Mercantilism

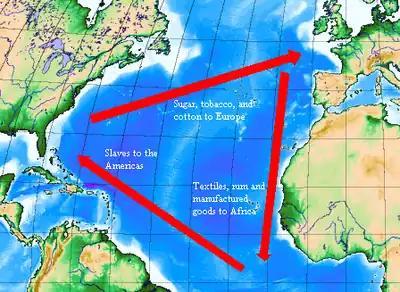
Mercantilism helped create trade patterns such as the triangular trade in the North Atlantic, in which raw materials were imported to the mother country and then processed and redistributed to other colonies.

Mercantilism arose in France in the early 16th century soon after the monarchy had become the dominant force in French politics. In 1539, an important decree banned the import of woolen goods from Spain and some parts of Flanders. The next year, a number of restrictions were imposed on the export of bullion.